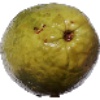
Label: Guava 1